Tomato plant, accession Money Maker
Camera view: bottom (45 deg); turntable rotation: 330 degrees
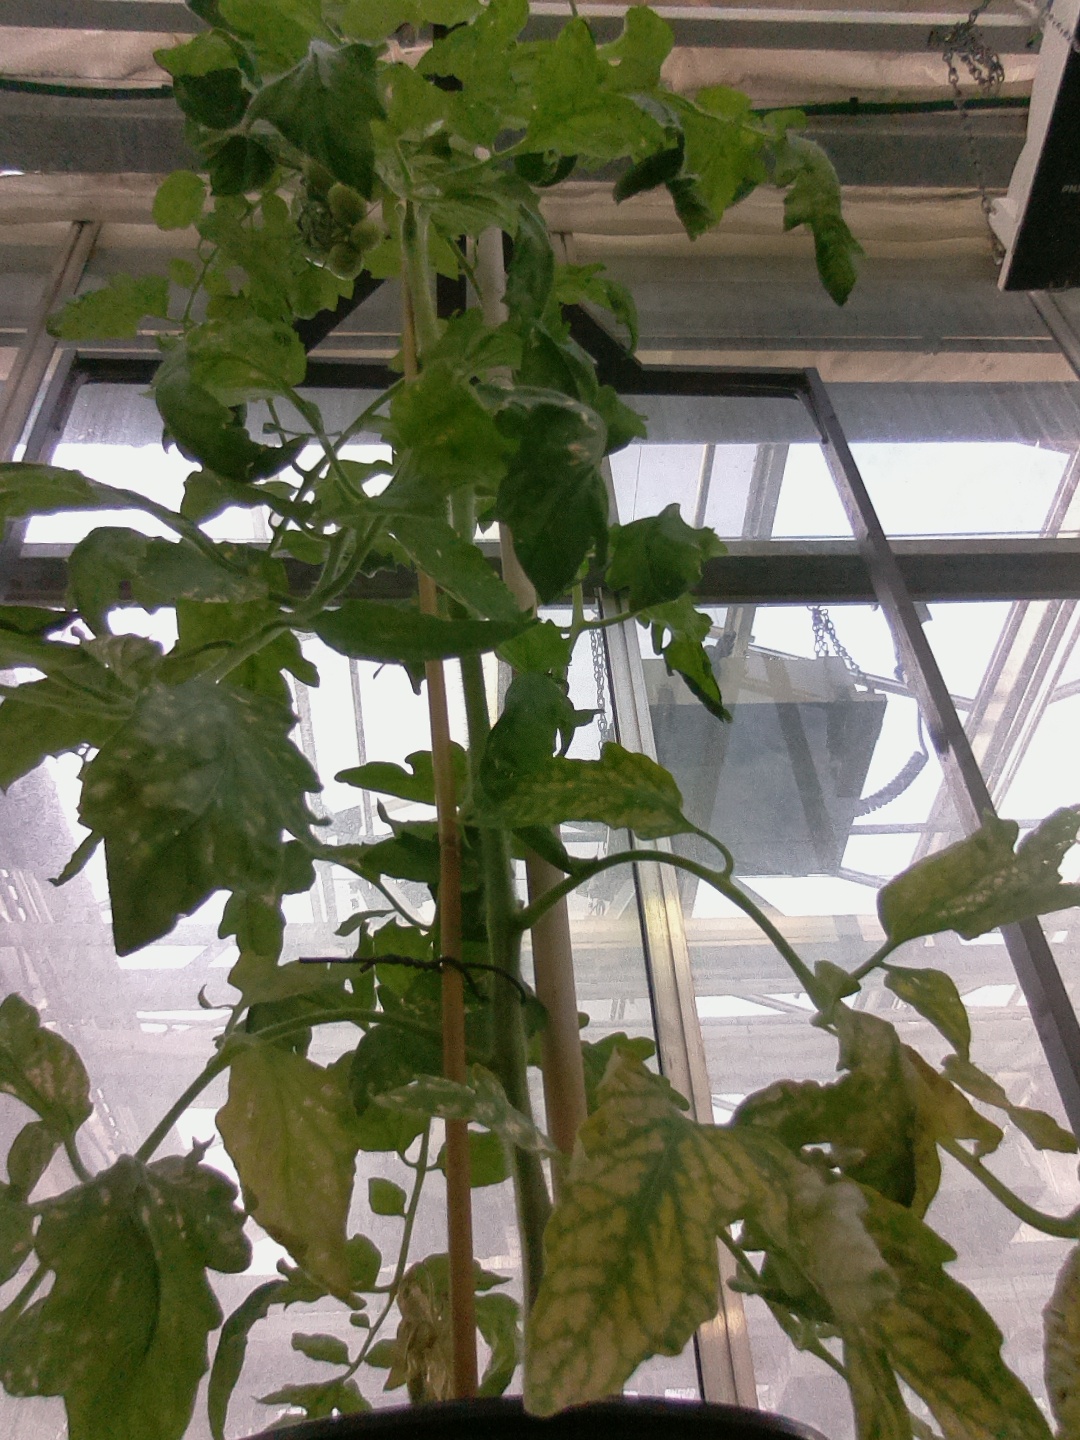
BBCH growth stage 73: 30%-40% of final fruit size